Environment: real
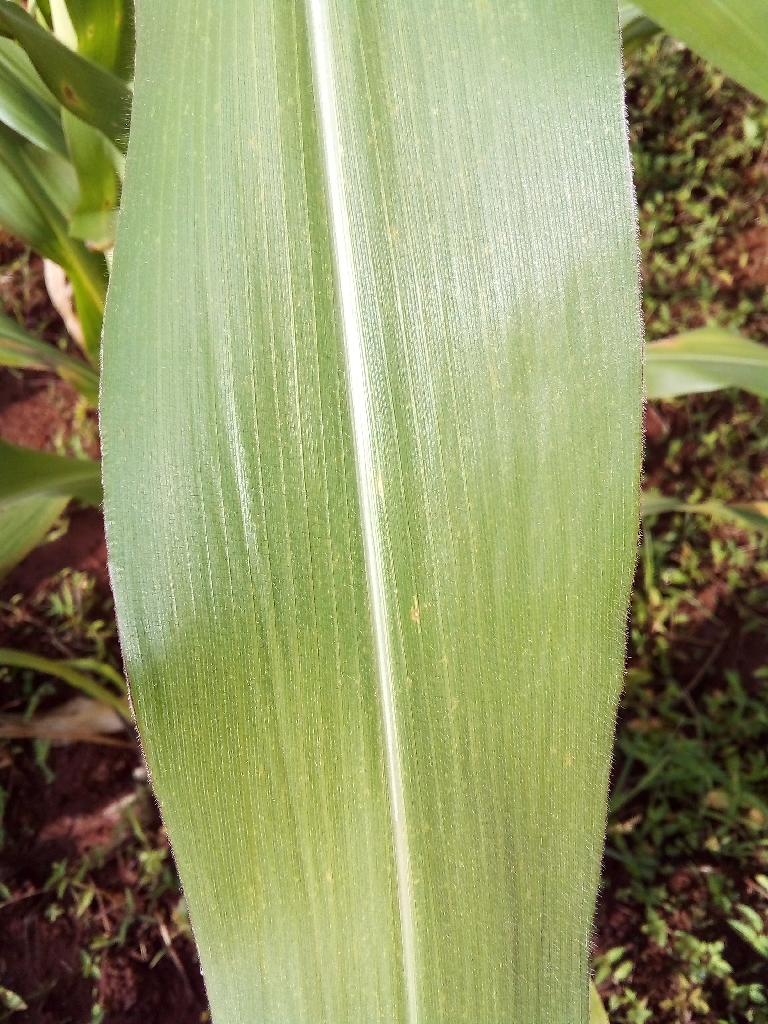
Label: healthy